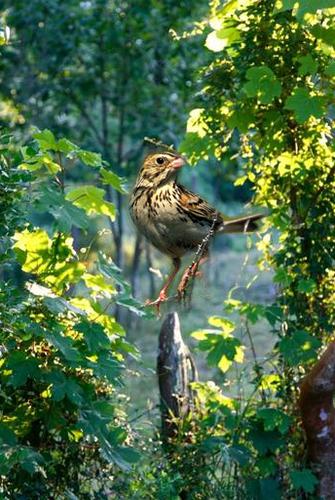
Bird species: Baird_Sparrow
Bird type: landbird
Background: land